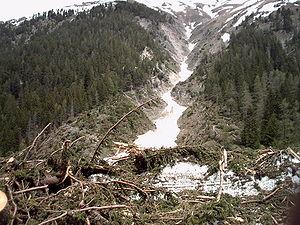
Conséquences d'une avalanche dans une foret du Mercantour